Islam in Russia

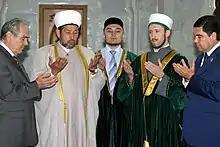
Mintimer Shaimiyev, the president of the republic of Tatarstan, in the Qolşärif Mosque, Kazan.

Communist rule oppressed and suppressed Islam, like other religions in the Soviet Union. Many mosques (for some estimates, more than 83% in Tatarstan) were closed. For example, the Märcani Mosque was the only acting mosque in Kazan at that time.